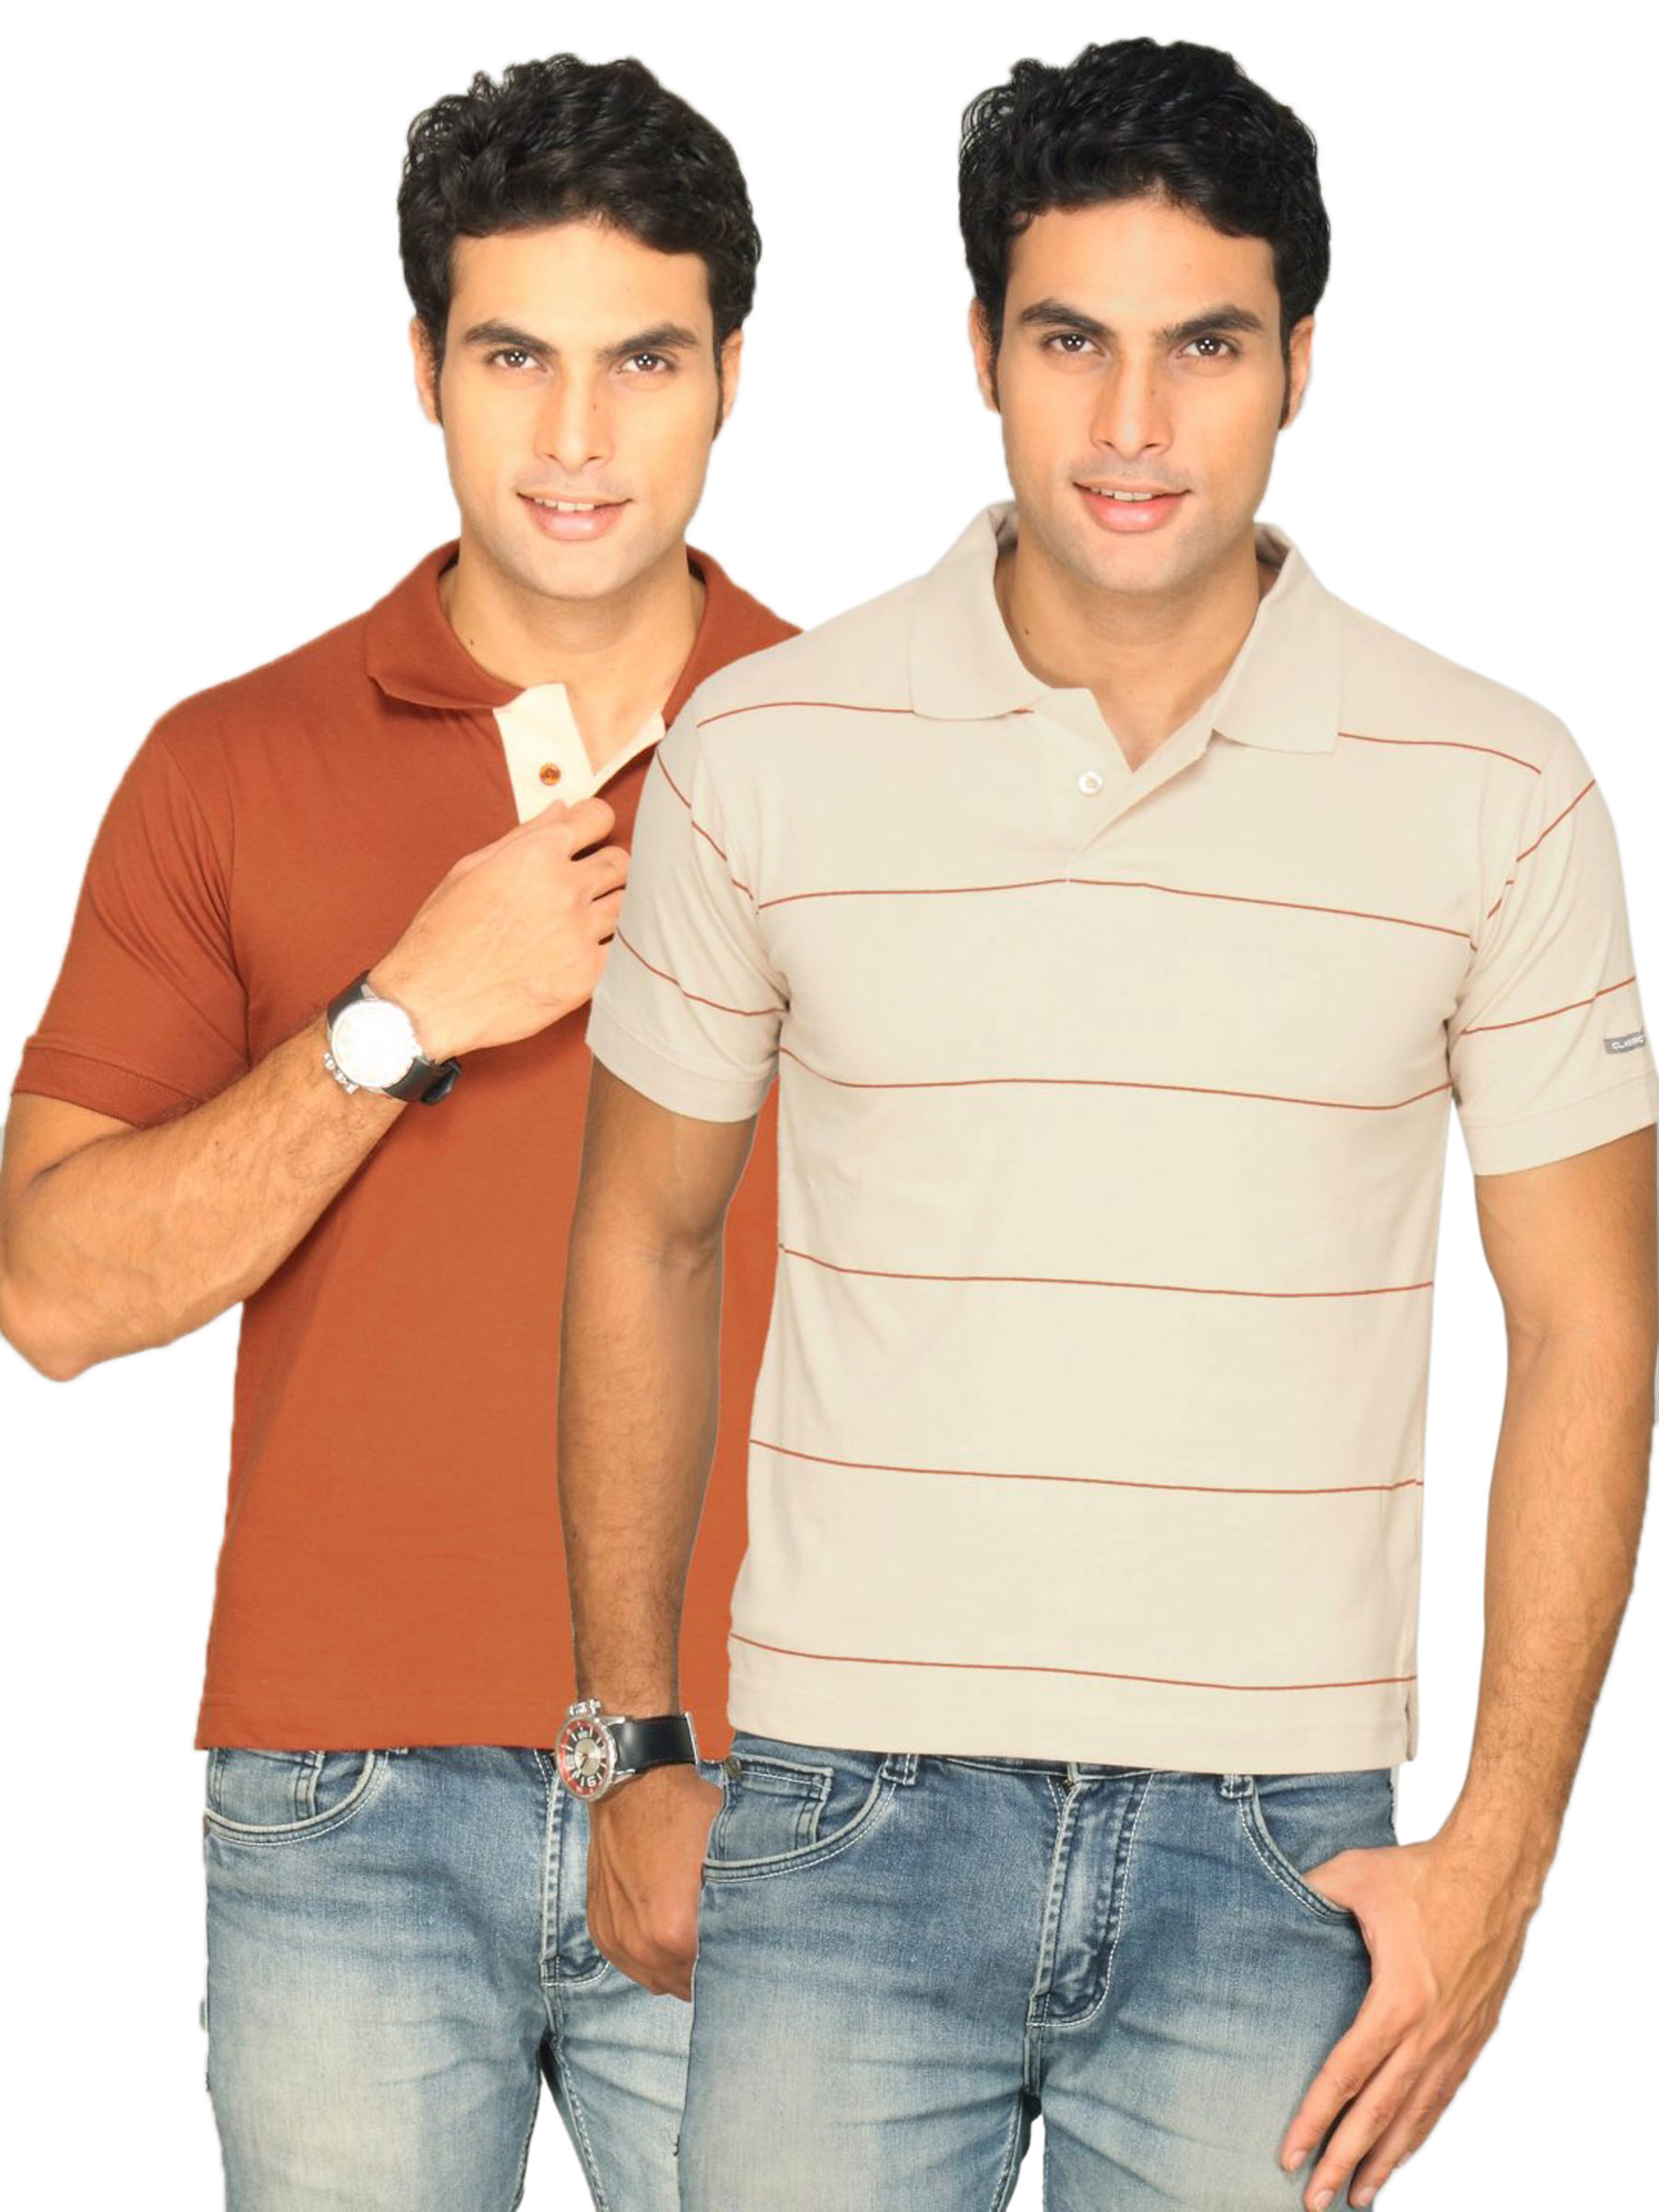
Classic Polo Men's Combo Pack of 2 Rust Beige T-shirt
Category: Apparel / Topwear / Tshirts
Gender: Men
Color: Orange
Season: Summer 2011
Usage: Casual